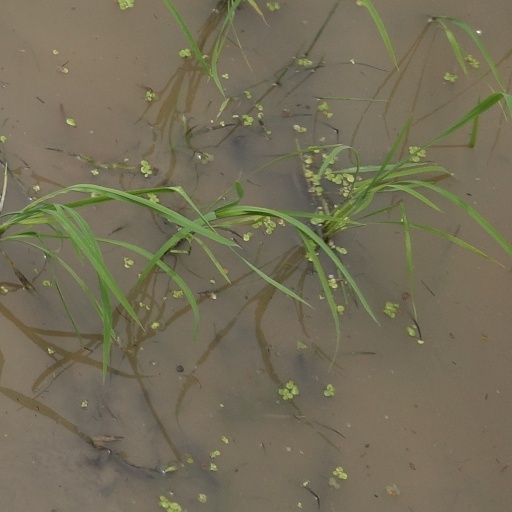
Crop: rice